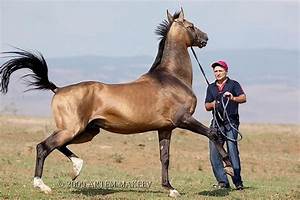
Label: horse